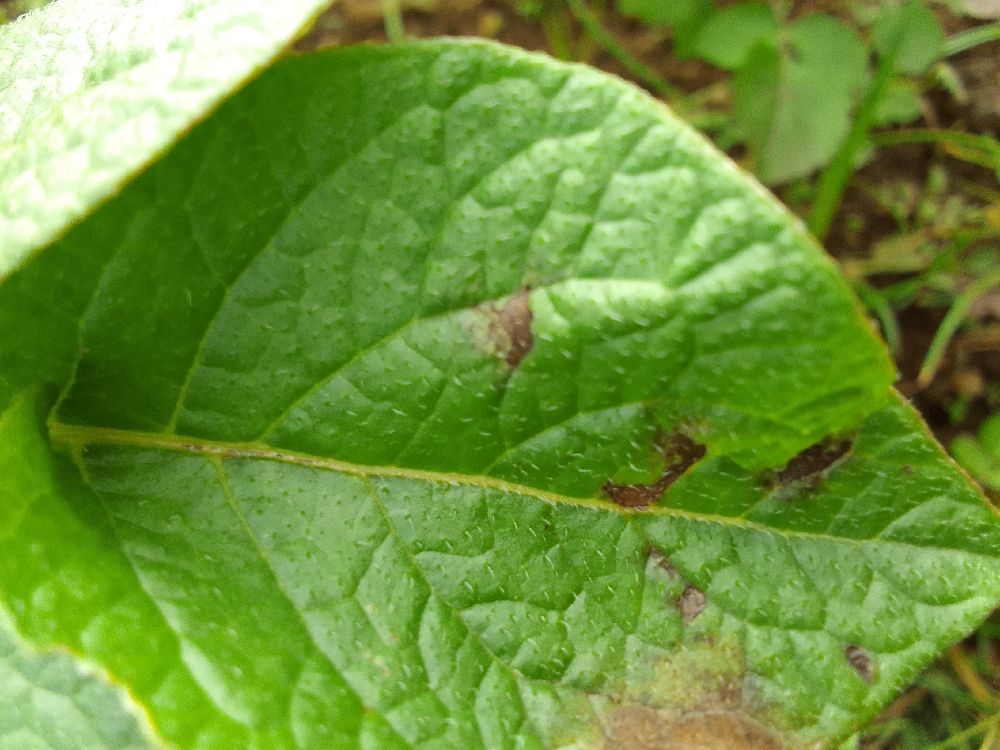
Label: Late blight